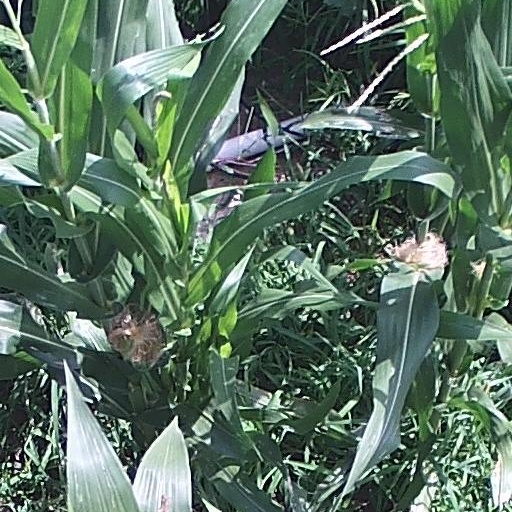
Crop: maize; corn